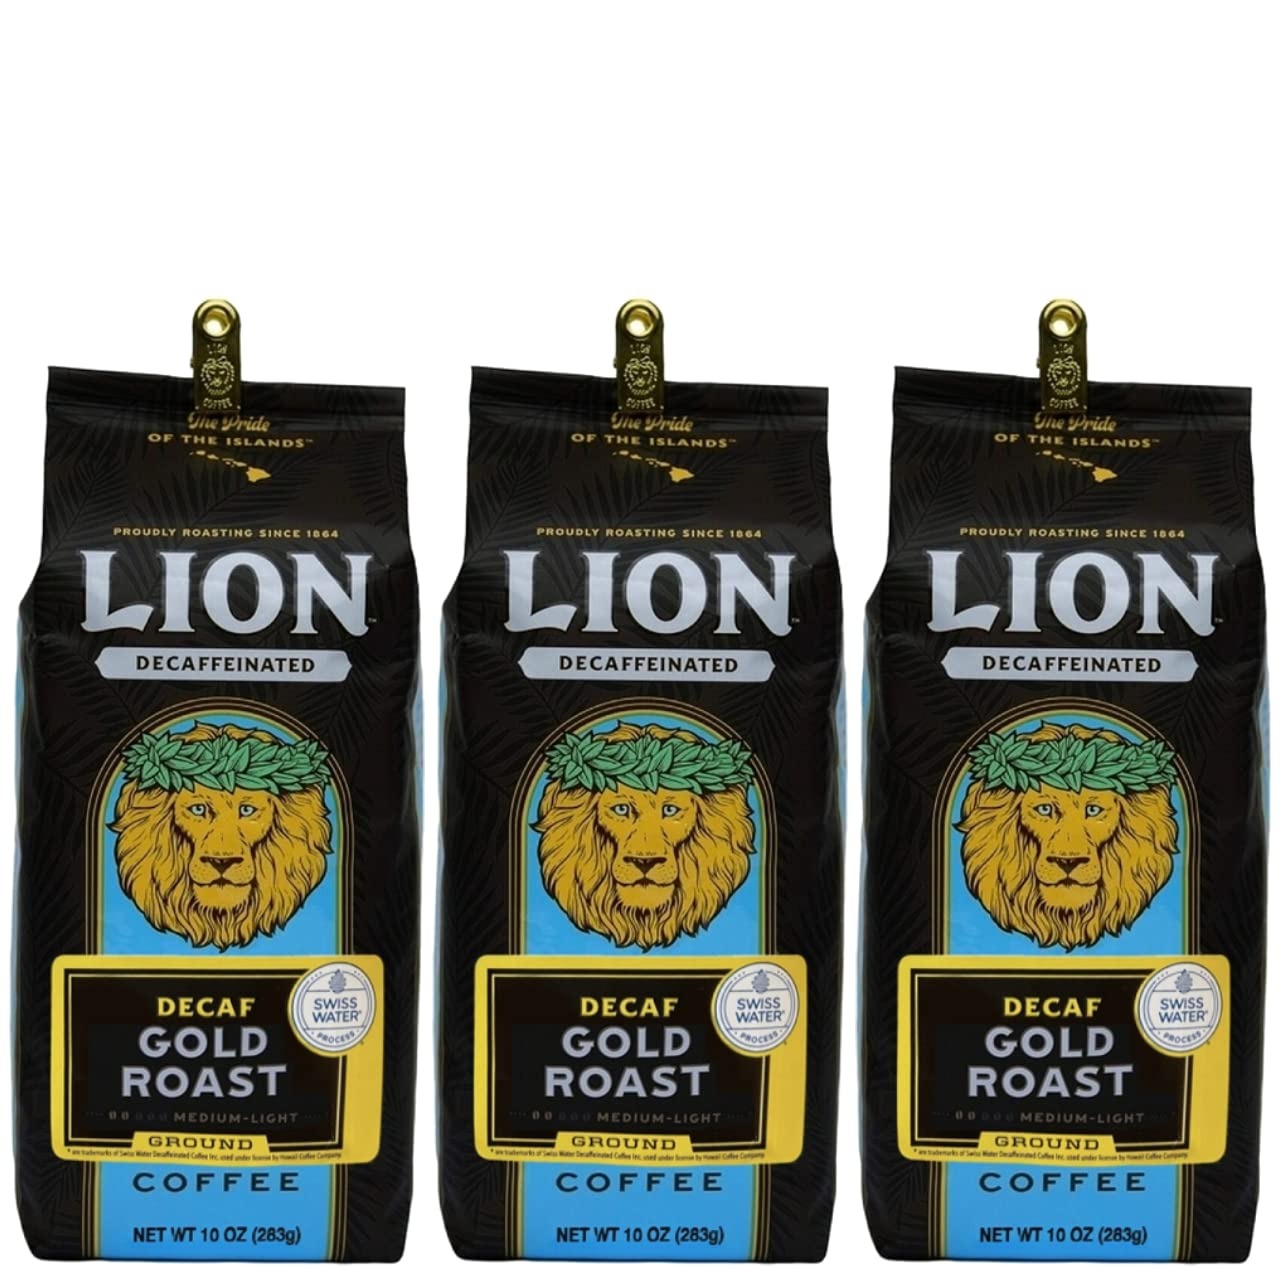
Item Name: Lion Coffee, Swiss Water DECAF, Gold Roast, Ground, 10 Ounce Bag (Pack of Three)
Value: 30.0
Unit: Ounce

Price: 13.96